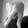
ASL letter: Q